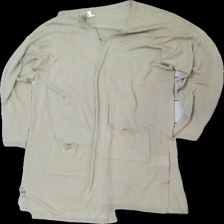
View: front
Type: Cardigan
Category: Ladies
Brand: Not in the list
Brand text on label: kaffe
Colors: Beige
Material: 51% cotton 49% acrylic
Cut: Regular
Size: M
Season: All
Damage location: middle left
Damage 2 location: middle right
Price range: 50-100
Recommended usage: Reuse
Description: beige kofta